Man of Science, Man of Faith

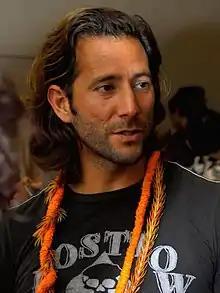
A bearded, long-haired man in a black shirt, with orange necklaces around his neck.

While "Man of Science, Man of Faith" alludes to a quote in the previous episode where Locke describes himself as a man of faith and Jack as a man of science, writer Damon Lindelof stated that the episode has the title to imply that Jack is both, with the flashback making the empiricist "man of science" facing a miracle while treating a patient. The episode was written to focus on the opening of the hatch, so the other cliffhanger left in "Exodus", the destruction of Michael's boat and the kidnapping of his son Walt by the Others, would be explained in the second episode, "Adrift". The cliffhanger also influenced the tone: the protagonists are expecting an attack by the Others, but the audience knows the Others are not coming since they were going for the boat instead. To make the episode accessible to new viewers, many instances of dialogue recap events of the first season.